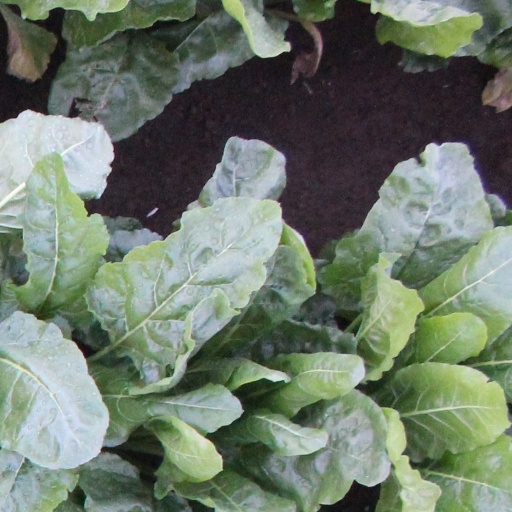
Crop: sugar beet